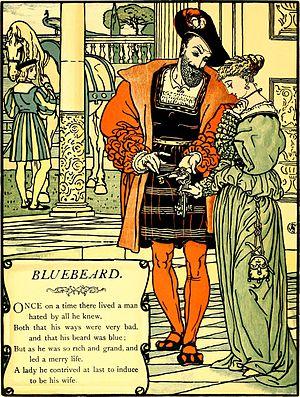
La Barbe bleue est un conte populaire, dont la version la plus célèbre est celle de Charles Perrault, parue en 1697 dans Les Contes de ma mère l'Oye. C'est également le nom du personnage central du récit.